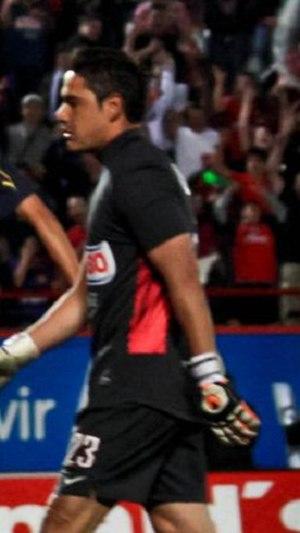
Moisés Muñoz est un footballeur mexicain né le 1ᵉʳ février 1980 à Morelia. Il évolue au poste de gardien de but avec le Club Jaguares de Chiapas.